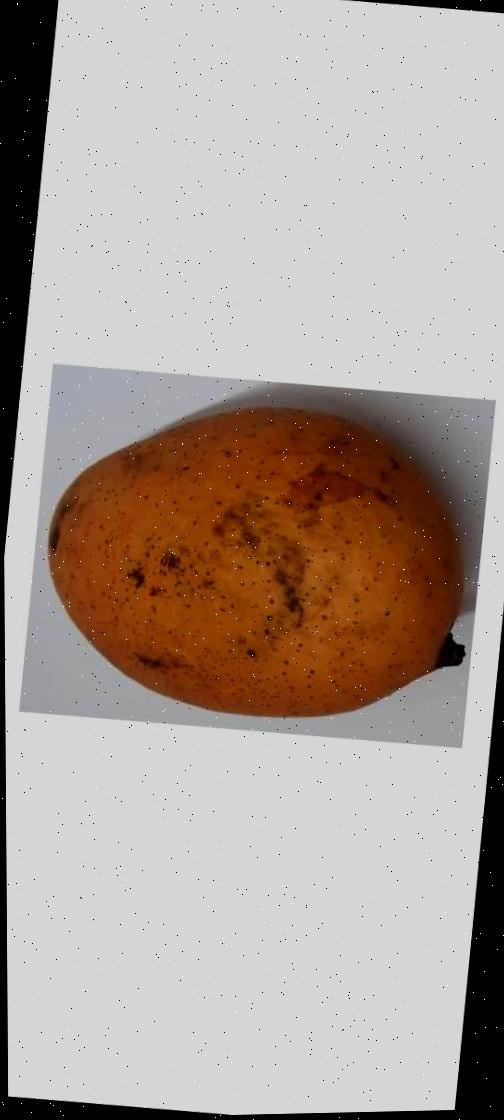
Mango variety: Ashshina Classic